2022 Eastern Cape floods

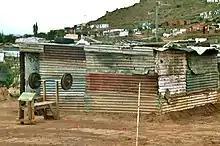
Typical shack in Aliwal North, Eastern Cape. A township north of Mdantsane.

The surrounding informal settlements didn't stand a chance against the natural disasters due to the poor infrastructure of these homes. These homes, also known as shacks, which are built from iron, tin and any materials found, do not have the structural support to protect its inhabitants. Amid this flooding disaster, an already struggling population was forced into survival mode as they tried to rebuild their lives and communities. Gift of the givers, a known charitable organisation in South Africa was on the scene helping to distribute food parcels, blankets and other basic necessities, however the municipality and government were called upon to help rebuild the destroyed towns and its surrounding areas, as well as to provide support for the citizens and survivors of this disaster.